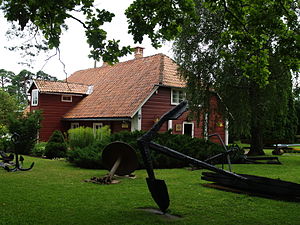
Ainaži
Ainaži er beliggende i Limbažis distrikt, Letland, og fik byrettigheder i 1626. Byen er beliggende tæt på grænsen til Estland, og er oprindelig en gammel livisk fiskerby. Før Letlands selvstændighed i 1918 var byen også kendte på sit tyske navn Haynasch.